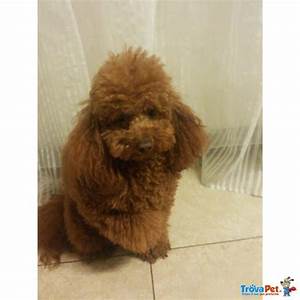
Label: cane